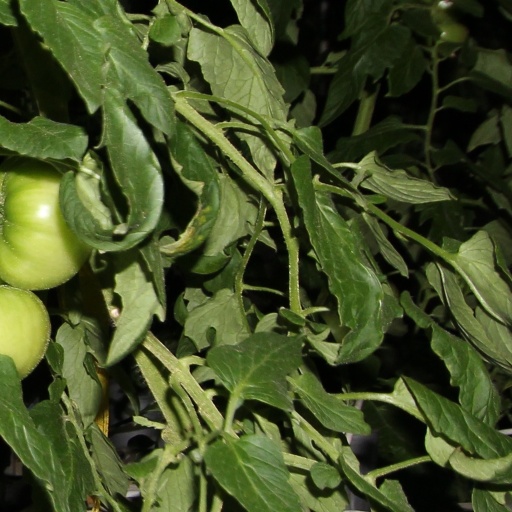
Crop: tomato